Phillips, Wisconsin

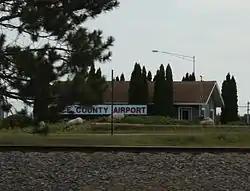
Price County Airport

Phillips is served by the Price County Airport (KPBH), located one mile northwest of the city. In 2023, the airport handled approximately 18,100 operations per year, almost 50 per day, with roughly 84% general aviation, 15% air taxi and 1% military. The airport has a 5,220 foot asphalt primary runway with approved GPS approaches (Runway 1-19) and a 3,951 foot asphalt crosswind runway (Runway 6-24), also with GPS approaches.